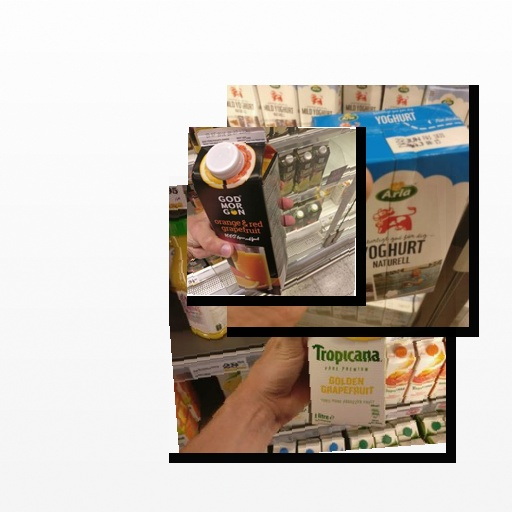
Food items: grapefruit_juice, natural_yogurt, golden_grapefruit_juice